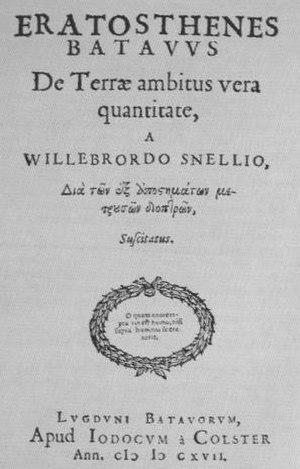
Willebrord Snell van Royen ou Snellius est un humaniste, mathématicien et physicien néerlandais, élève de Ludolph van Ceulen et de Joseph Juste Scaliger.